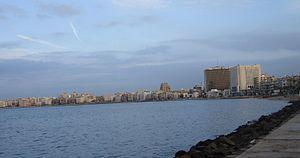
Cet article est partiellement ou en totalité issu de l’article de Wikipédia en allemand intitulé « Liste der Städte in Ägypten ».